French people

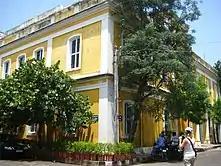
Building of the École française d'Extrême-Orient in Pondicherry

In the 1960s, a second wave of immigration came to France, which was needed for reconstruction purposes and for cheaper labour after the devastation brought on by World War II. French entrepreneurs went to Maghreb countries looking for cheap labour, thus encouraging work-immigration to France. Their settlement was officialized with Jacques Chirac's family regrouping act of 1976 ("regroupement familial"). Since then, immigration has become more varied, although France stopped being a major immigration country compared to other European countries. The large impact of North African and Arab immigration is the greatest and has brought racial, socio-cultural and religious questions to a country seen as homogenously European, French and Christian for thousands of years. Nevertherless, according to Justin Vaïsse, professor at Sciences Po Paris, integration of Muslim immigrants is happening as part of a background evolution and recent studies confirmed the results of their assimilation, showing that "North Africans seem to be characterized by a high degree of cultural integration reflected in a relatively high propensity to exogamy" with rates ranging from 20% to 50%. According to Emmanuel Todd the relatively high exogamy among French Algerians can be explained by the colonial link between France and Algeria.